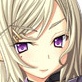
Portrait style: Anime Portrait